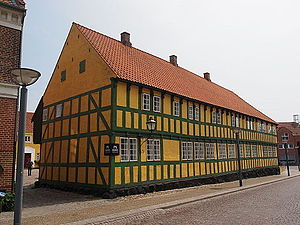
Djurslands Museum
Djurslands Museum
Djurslands Museum er et kulturhistorisk museum, der ligger i Grenaa, som beskæftiger sig med områdets kulturhistorie fra stenalderen op til moderne tid.